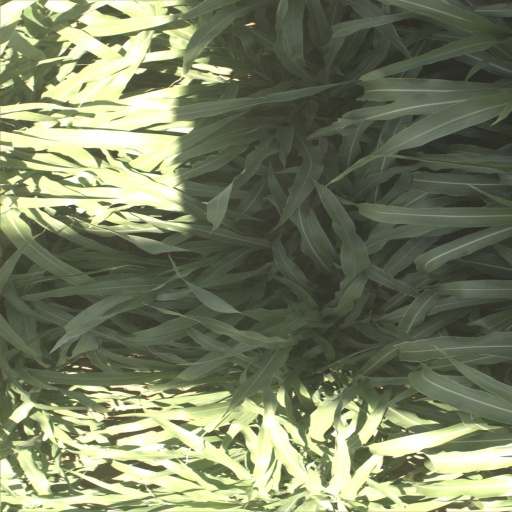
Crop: sorghum